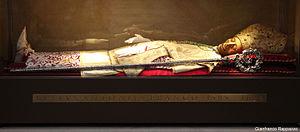
Antonio Franco est un évêque italien du diocèse de Santa Lucia del Mela qui est considéré comme bienheureux par l'Église catholique. Il est fêté le 2 septembre.